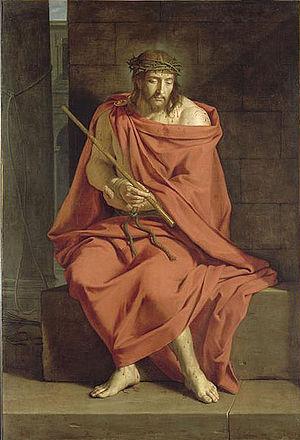
[1]
Robert Arnauld d’Andilly, né le 28 mai 1589 à Paris et mort à l'abbaye de Port-Royal des Champs le 27 septembre 1674, était un conseiller d’État, spécialiste des questions financières, proche de Marie de Médicis. Par l'élégance de sa langue, il figure parmi les grands poètes, écrivains et traducteurs du français classique au XVIIᵉ siècle. Fervent catholique, il a joué un rôle important dans l'histoire du jansénisme, et fut l'un des Solitaires de Port-Royal des Champs. Passionné d'arboriculture, il s'est illustré également dans le développement de l'art de tailler les arbres fruitiers.
Ecce homo est une expression latine signifiant « voici l'homme ». C'est l'expression prêtée à Ponce Pilate, gouverneur romain de Judée, dans la traduction de la Vulgate de l'Évangile selon Jean lorsqu'à Jérusalem, il présenta à la foule Jésus de Nazareth sortant du prétoire, après la flagellation. La phrase correspondante en grec ancien est Ἰδού ὁ ἄνθρωπος / Idoύ ho anthrôpos.